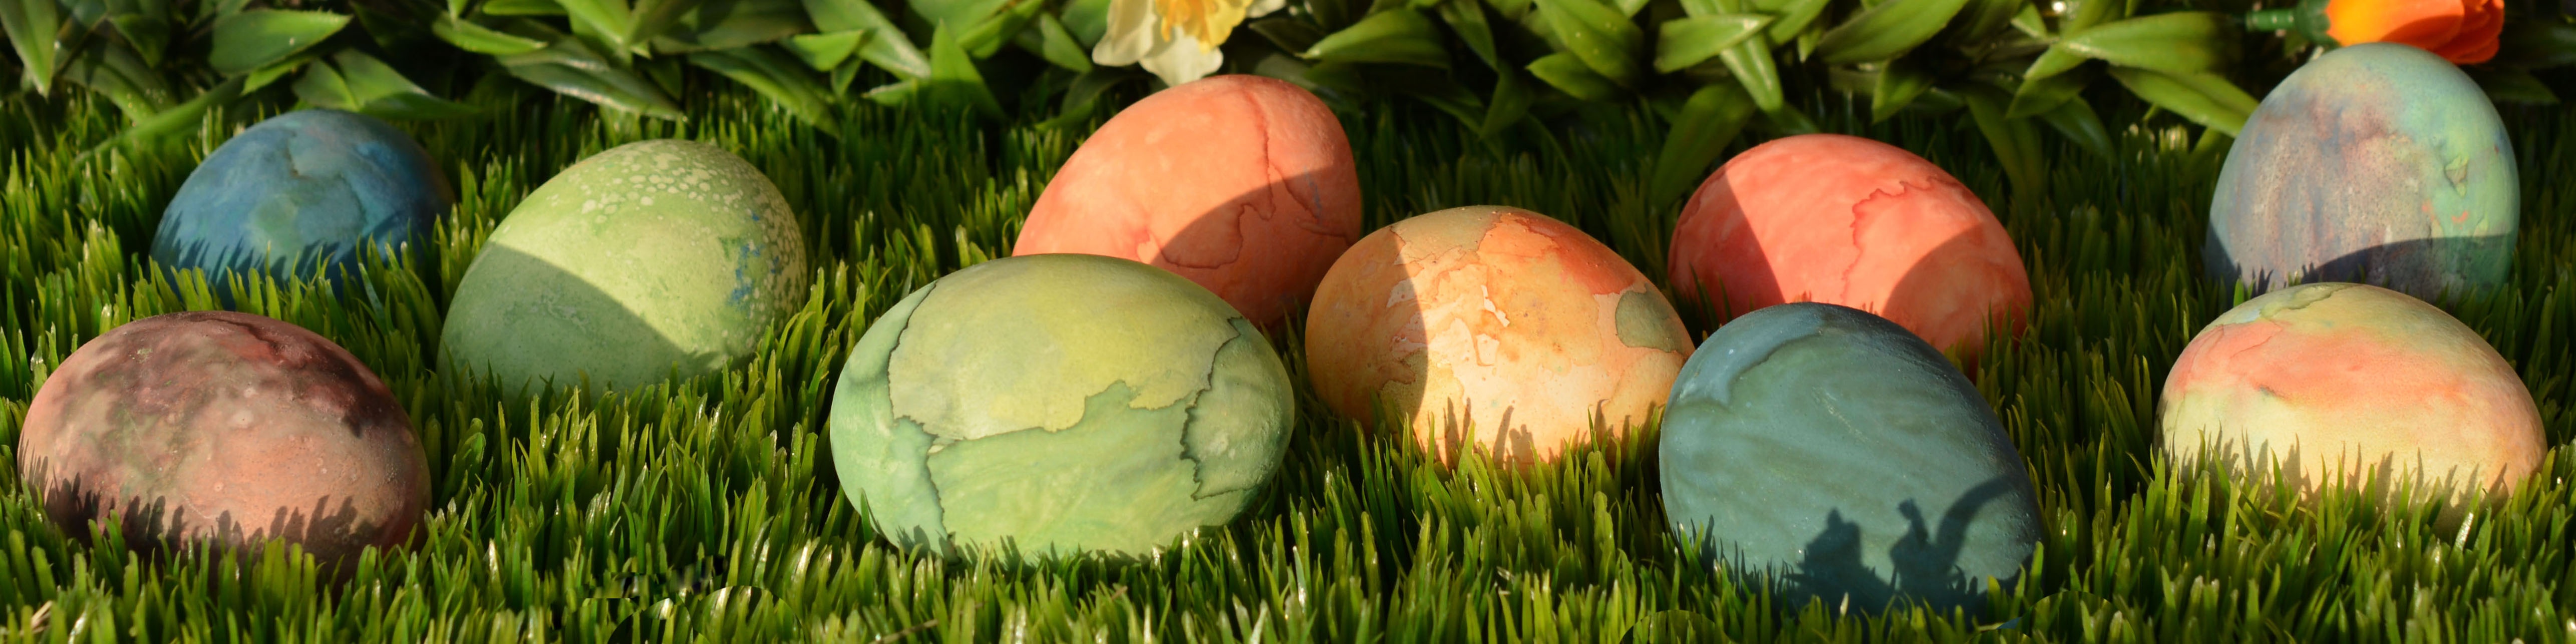
grass, plant, meadow, flower, decoration, food, produce, color, banner, colorful, egg, painted, easter, custom, easter eggs, easter decoration, flowering plant, easter egg, header, head image, happy easter, easter decorations, colorful eggs, easter greetings, land plant